Idem Paris

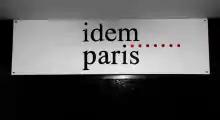
Title card

Idem Paris is a 2013 documentary short film, directed by David Lynch. Filmed at the eponymous Idem Paris, a fine art printing studio in Paris, France, and "virtually wordless", it documents the lithographic process. The film was edited by Noriko Miyakawa and mixed by Dean Hurley.